1962 in the Vietnam War

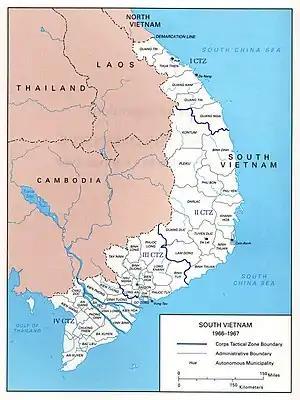
A map of South Vietnam showing provincial boundaries and names and military zones: I, II, III, and IV Corps.

The Viet Cong (VC) insurgency expanded in South Vietnam in 1962. U.S. military personnel flew combat missions and accompanied South Vietnamese soldiers in ground operations to find and defeat the insurgents. Secrecy was the official U.S. policy concerning the extent of U.S. military involvement in South Vietnam. The commander of Military Assistance Command, Vietnam (MACV), General Paul D. Harkins, projected optimism that progress was being made in the war, but that optimism was refuted by the concerns expressed by a large number of more junior officers and civilians. Several prominent magazines, newspapers and politicians in the U.S. questioned the military strategy the U.S. was pursuing in support of the South Vietnamese government of President Ngô Đình Diệm. Diệm created the Strategic Hamlet Program as his top priority to defeat the VC. The program intended to cluster South Vietnam's rural dwellers into defended villages where they would be provided with government social services.